Embassy of Romania, Washington, D.C.

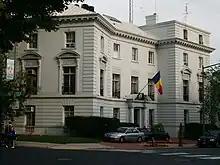
Romanian Embassy in 2005

The Romanian Embassy in Washington, D.C. is the main diplomatic mission of Romania to the United States of America. It is located at 1607 23rd Street, Northwest, Washington, D.C. 20008.